Edgar Davids

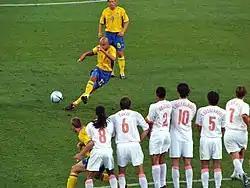
Davids "(wearing No.8)" in the Dutch wall, facing a free kick against Sweden at Euro 2004.

Davids signed once more for Ajax on 28 January 2007 and played his first match against club rivals Feyenoord on 4 February. After the mid-season switch, Davids proved his value for the Ajax team again. He was one of the key midfielders in the run for the Dutch championship that was lost on one single goal to PSV on the final day of the league. He also played a major role in Ajax's cup campaign. He secured the KNVB Cup for Ajax by scoring the final penalty in a thrilling penalty shoot-out against AZ. Prior to the start of the 2007–08 season, Davids' leg was broken in a pre-season friendly against Go Ahead Eagles, sidelining him for around three months. In May 2008, Davids said he would leave Ajax when his contract expired on 30 June.